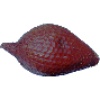
Label: salak